NAFTA's effect on United States employment

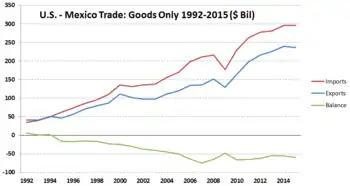
The image shows the U.S. trade in goods with Mexico from 1992-2015. NAFTA became effective January 1, 1994.

In 1987, the U.S. was the destination of 69.2% of Mexico's exports and the U.S. accounted for 74% of Mexico's imports. In 2013, the U.S. was the destination of 78.8% of exports and accounted for 49.1% of the imports to the country. The agricultural and manufacturing industrial sectors were the hardest hit areas by NAFTA